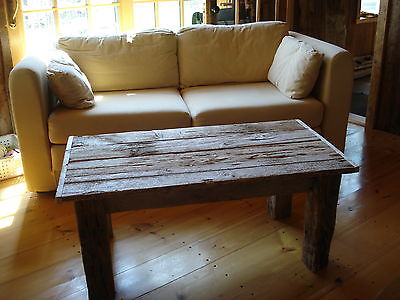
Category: table